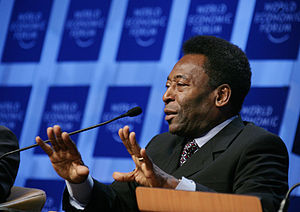
Pelé
Pelé i 2007
Edson Arantes do Nascimento, bedre kendt som Pelé, er en tidligere professionel fodboldspiller fra Brasilien. Af mange er han anset som alletiders bedste fodboldspiller. Desuden er han den næstmest scorende spiller i fodbold nogensinde med 1281 mål i 1256 kampe.